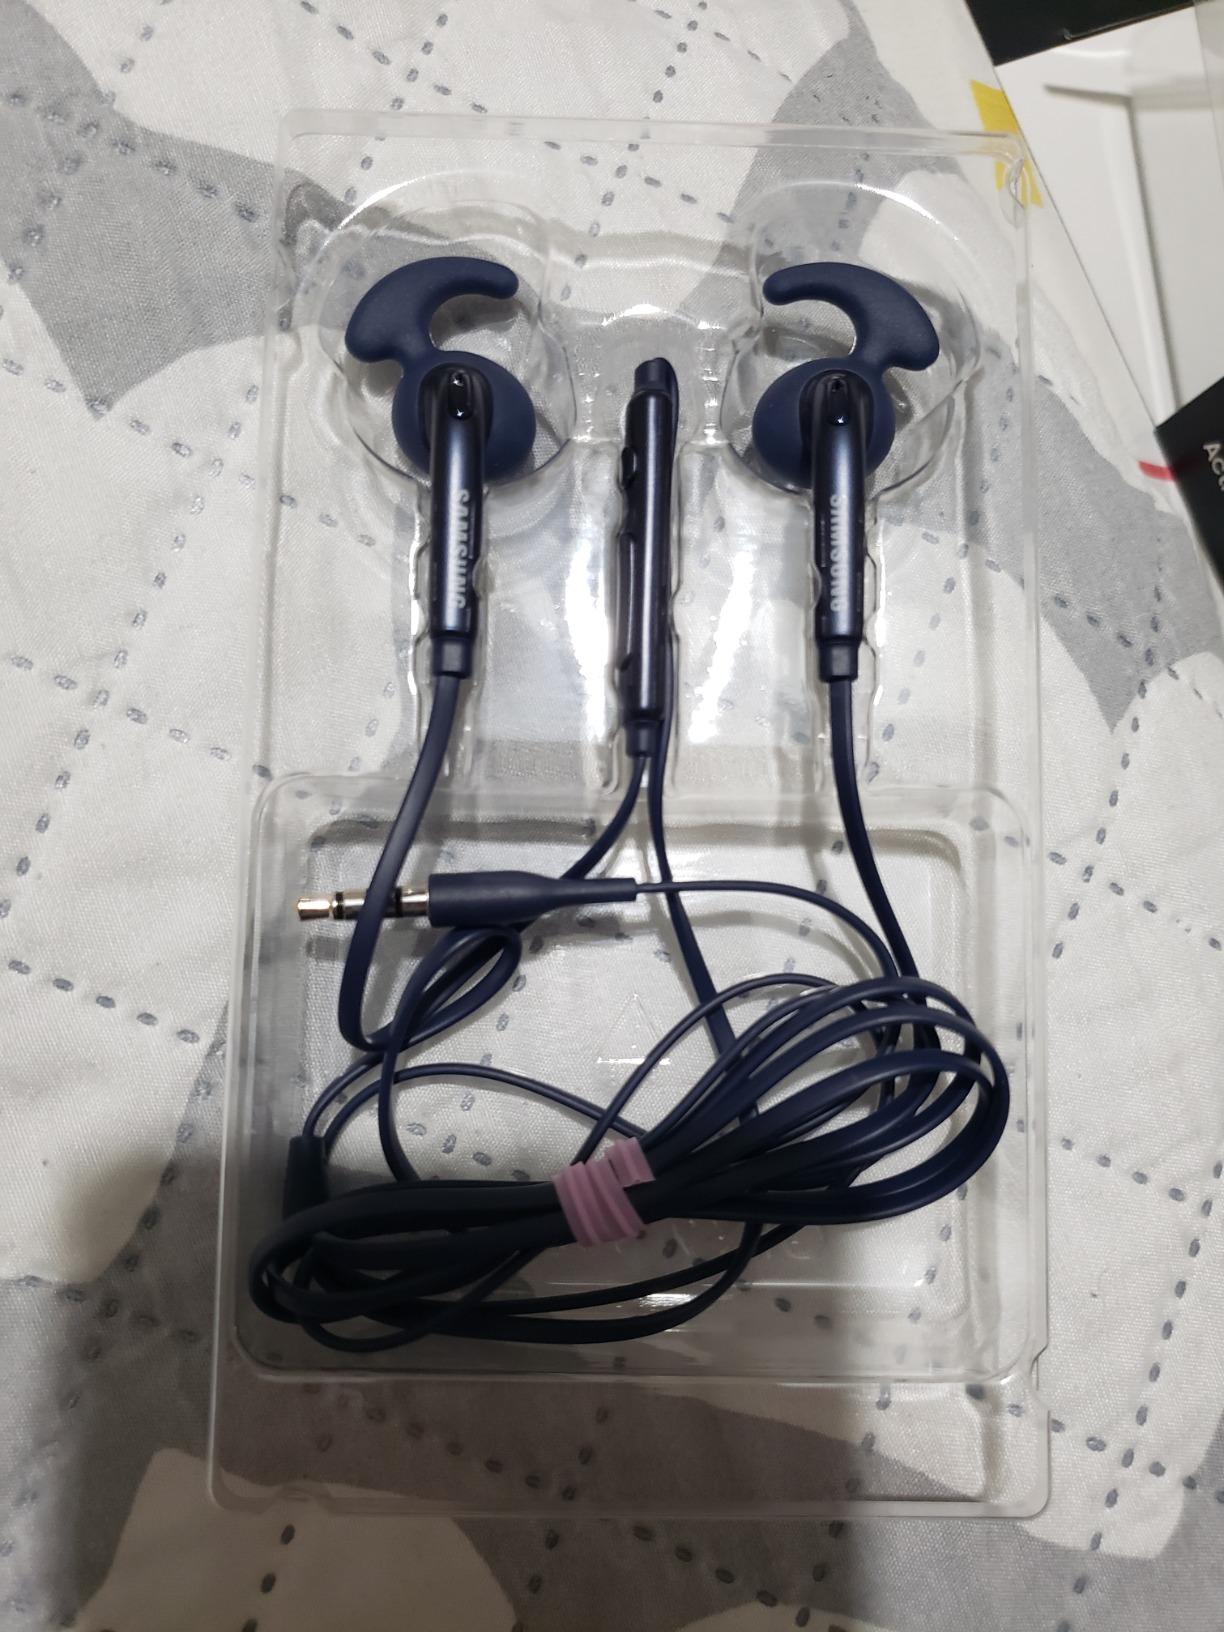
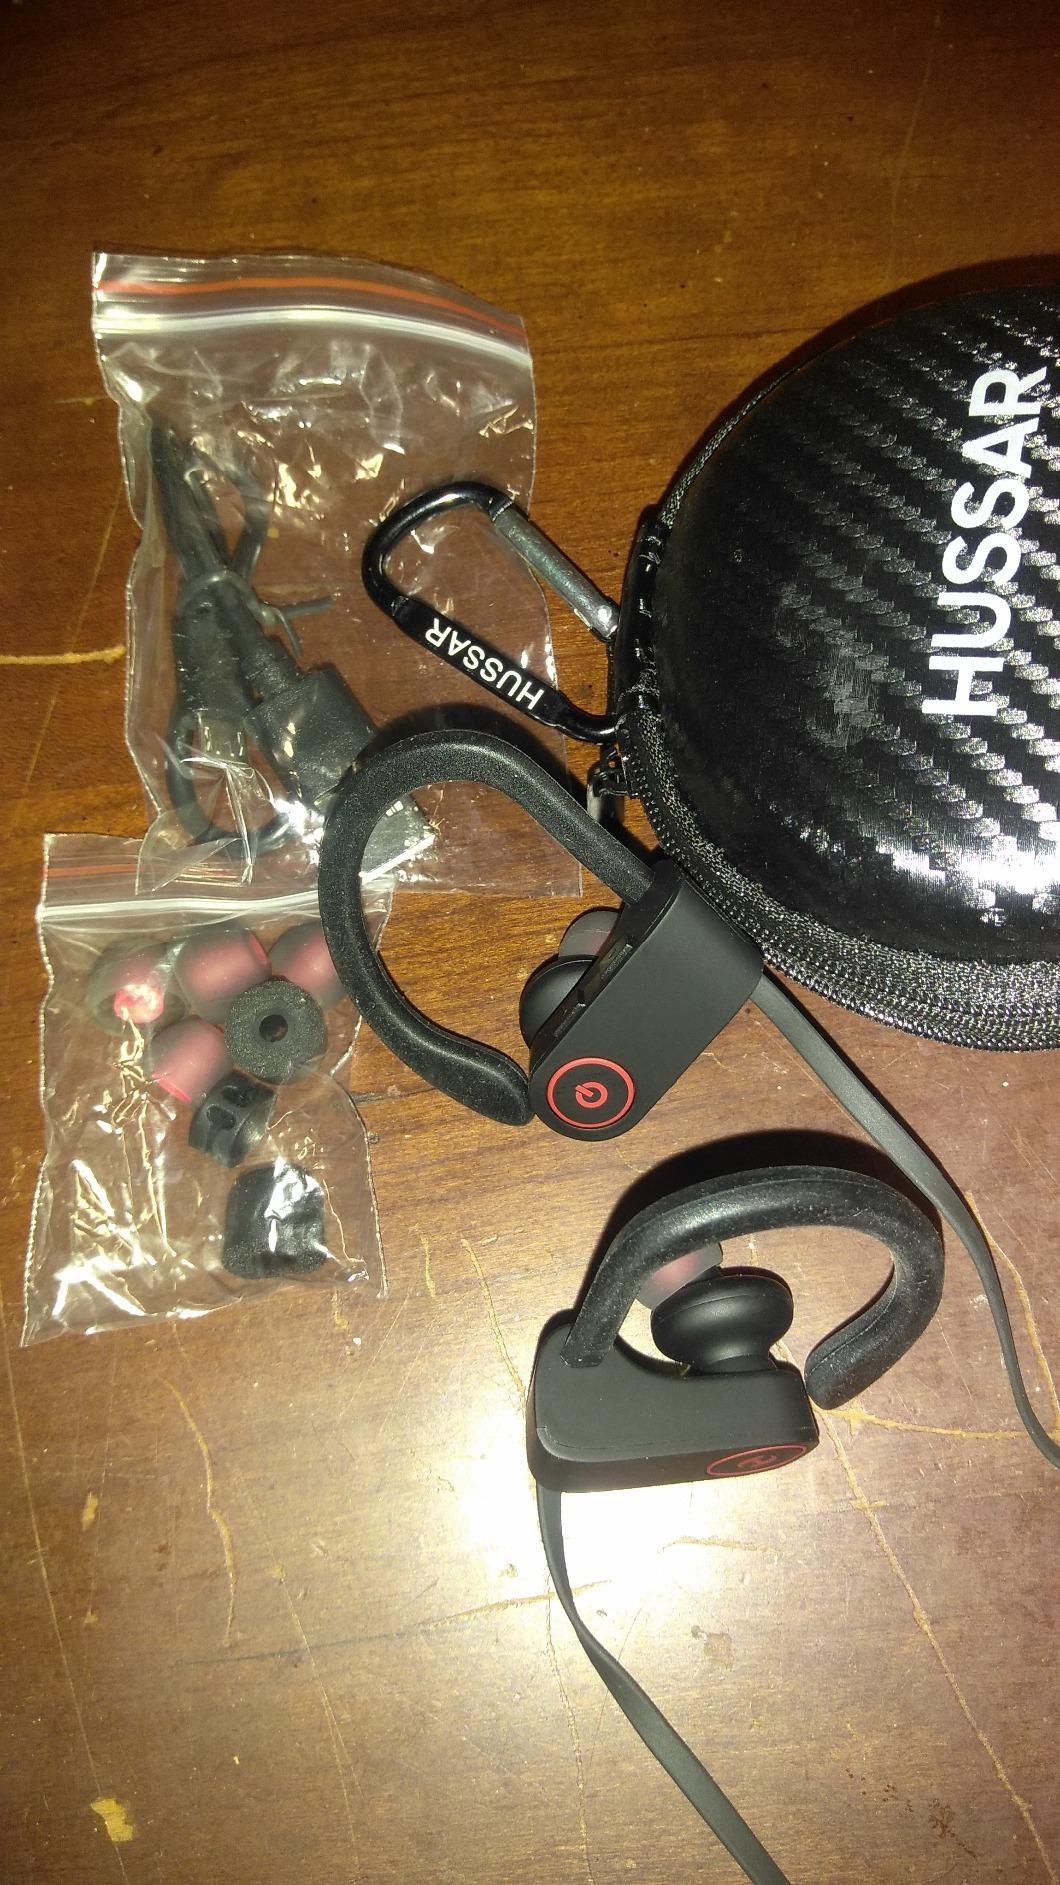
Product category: headphones
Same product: no